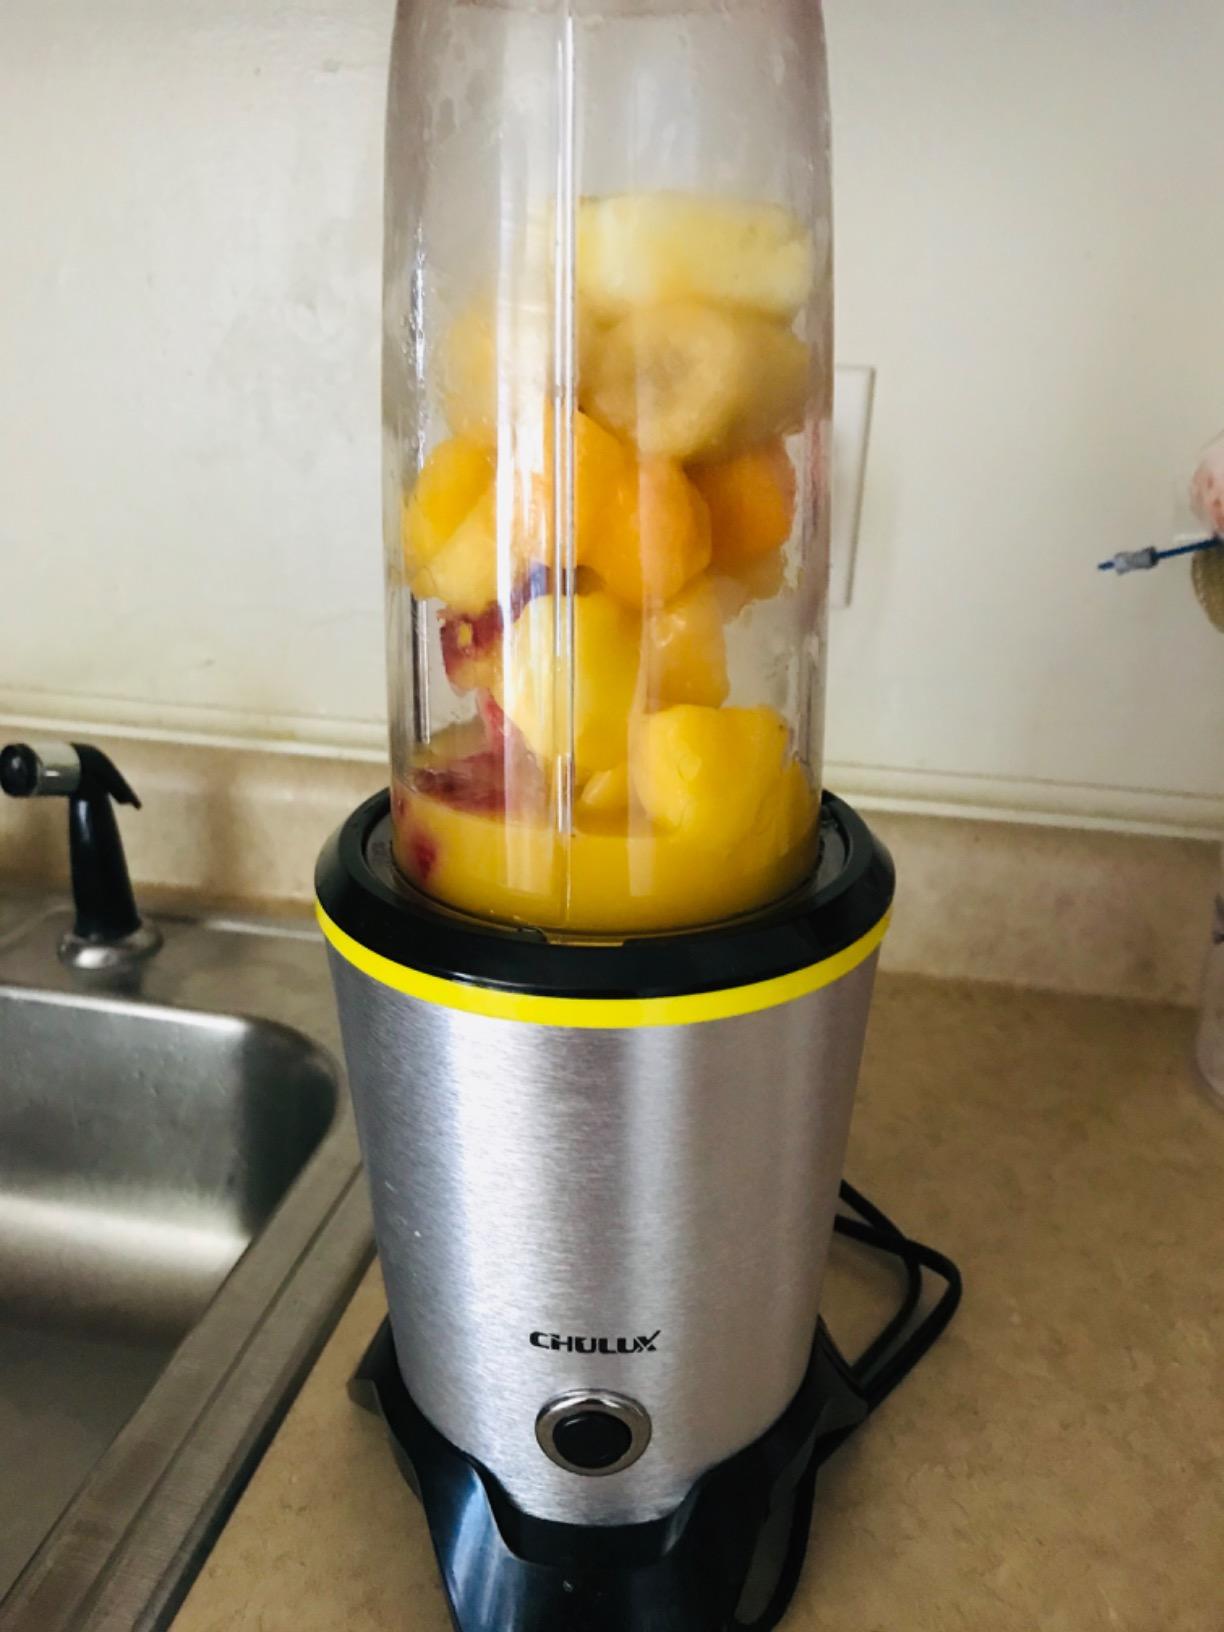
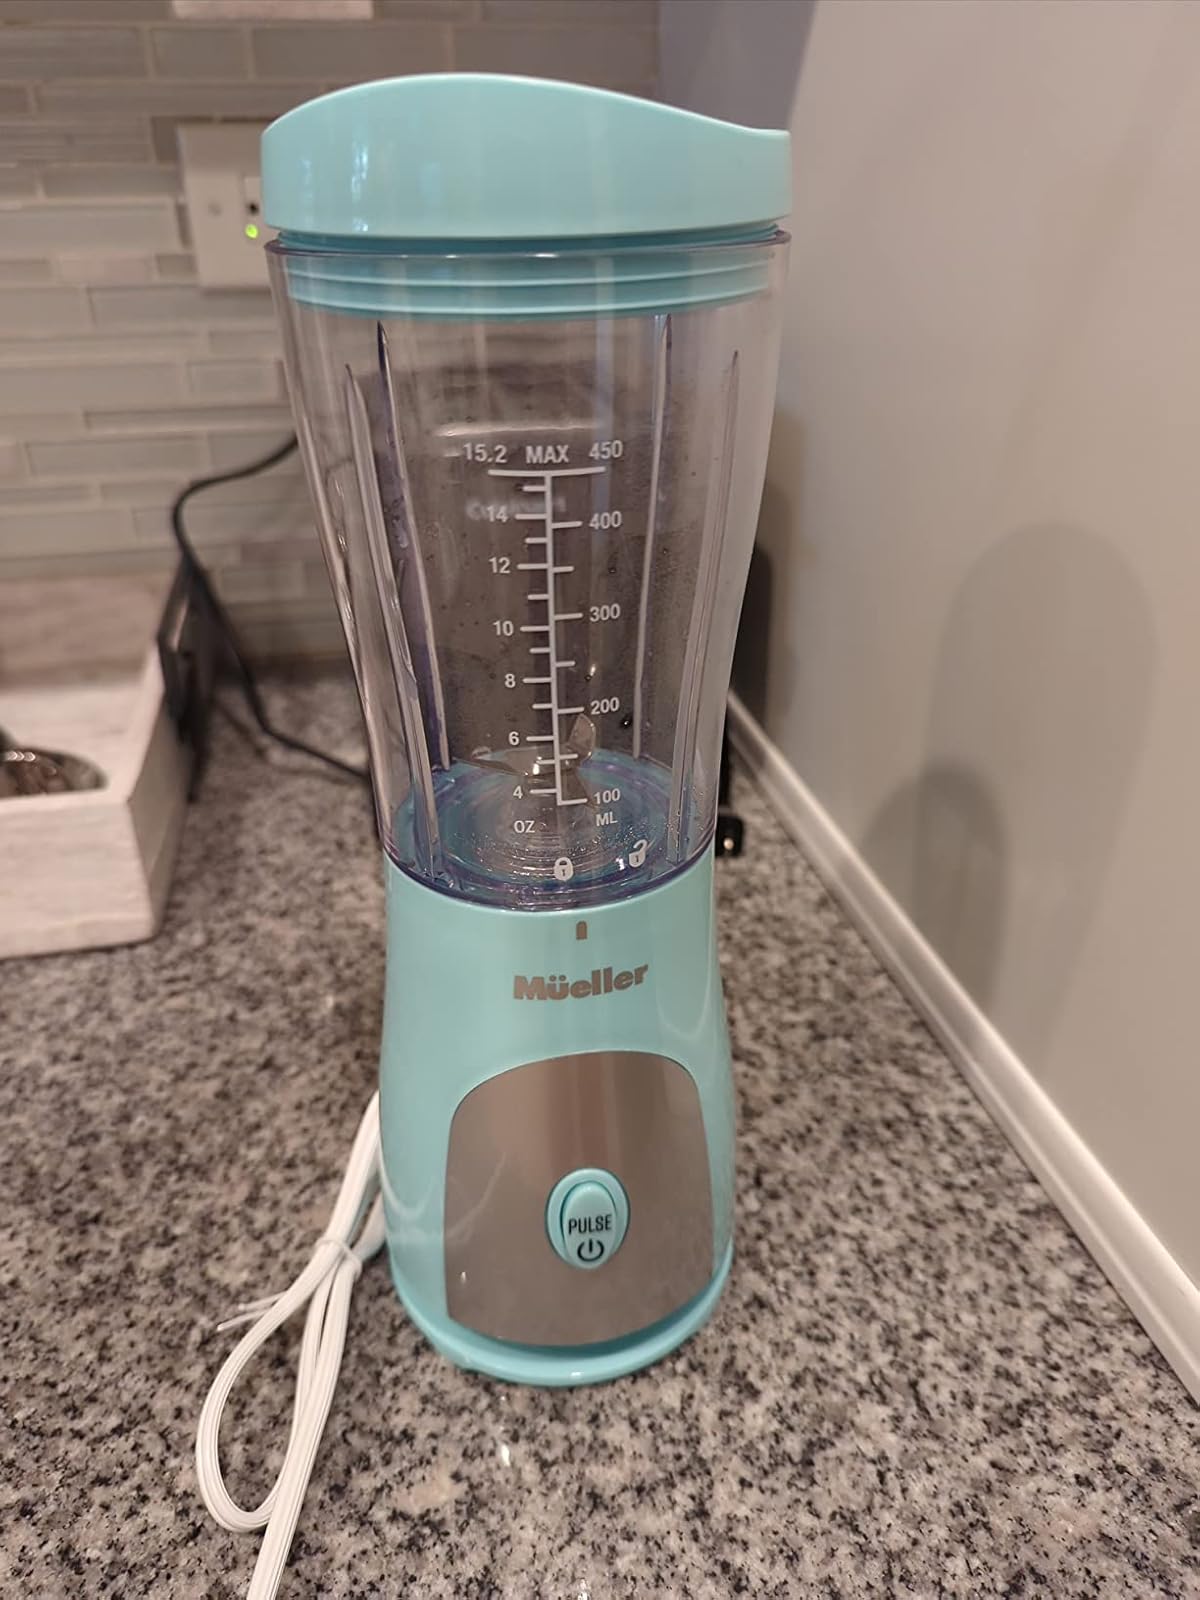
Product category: items_blender
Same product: no